Sam Howell

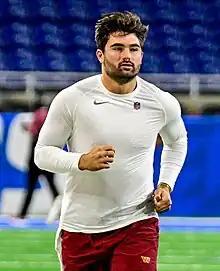
Howell with the Washington Commanders in 2022

Samuel Duke Howell (born September 16, 2000) is an American professional football quarterback for the Minnesota Vikings of the National Football League (NFL). He played college football for the North Carolina Tar Heels, setting school records for most touchdown passes in a single season (38) as well as career passing yards (10,283) and touchdown passes (92).